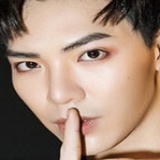
ca sĩ Erik